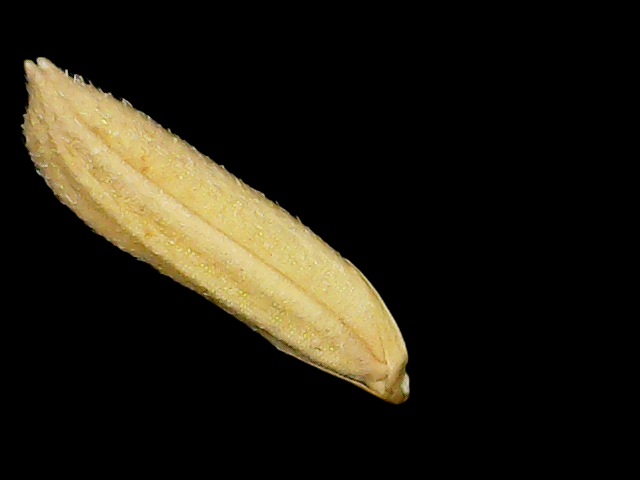
Rice variety: Binadhan21